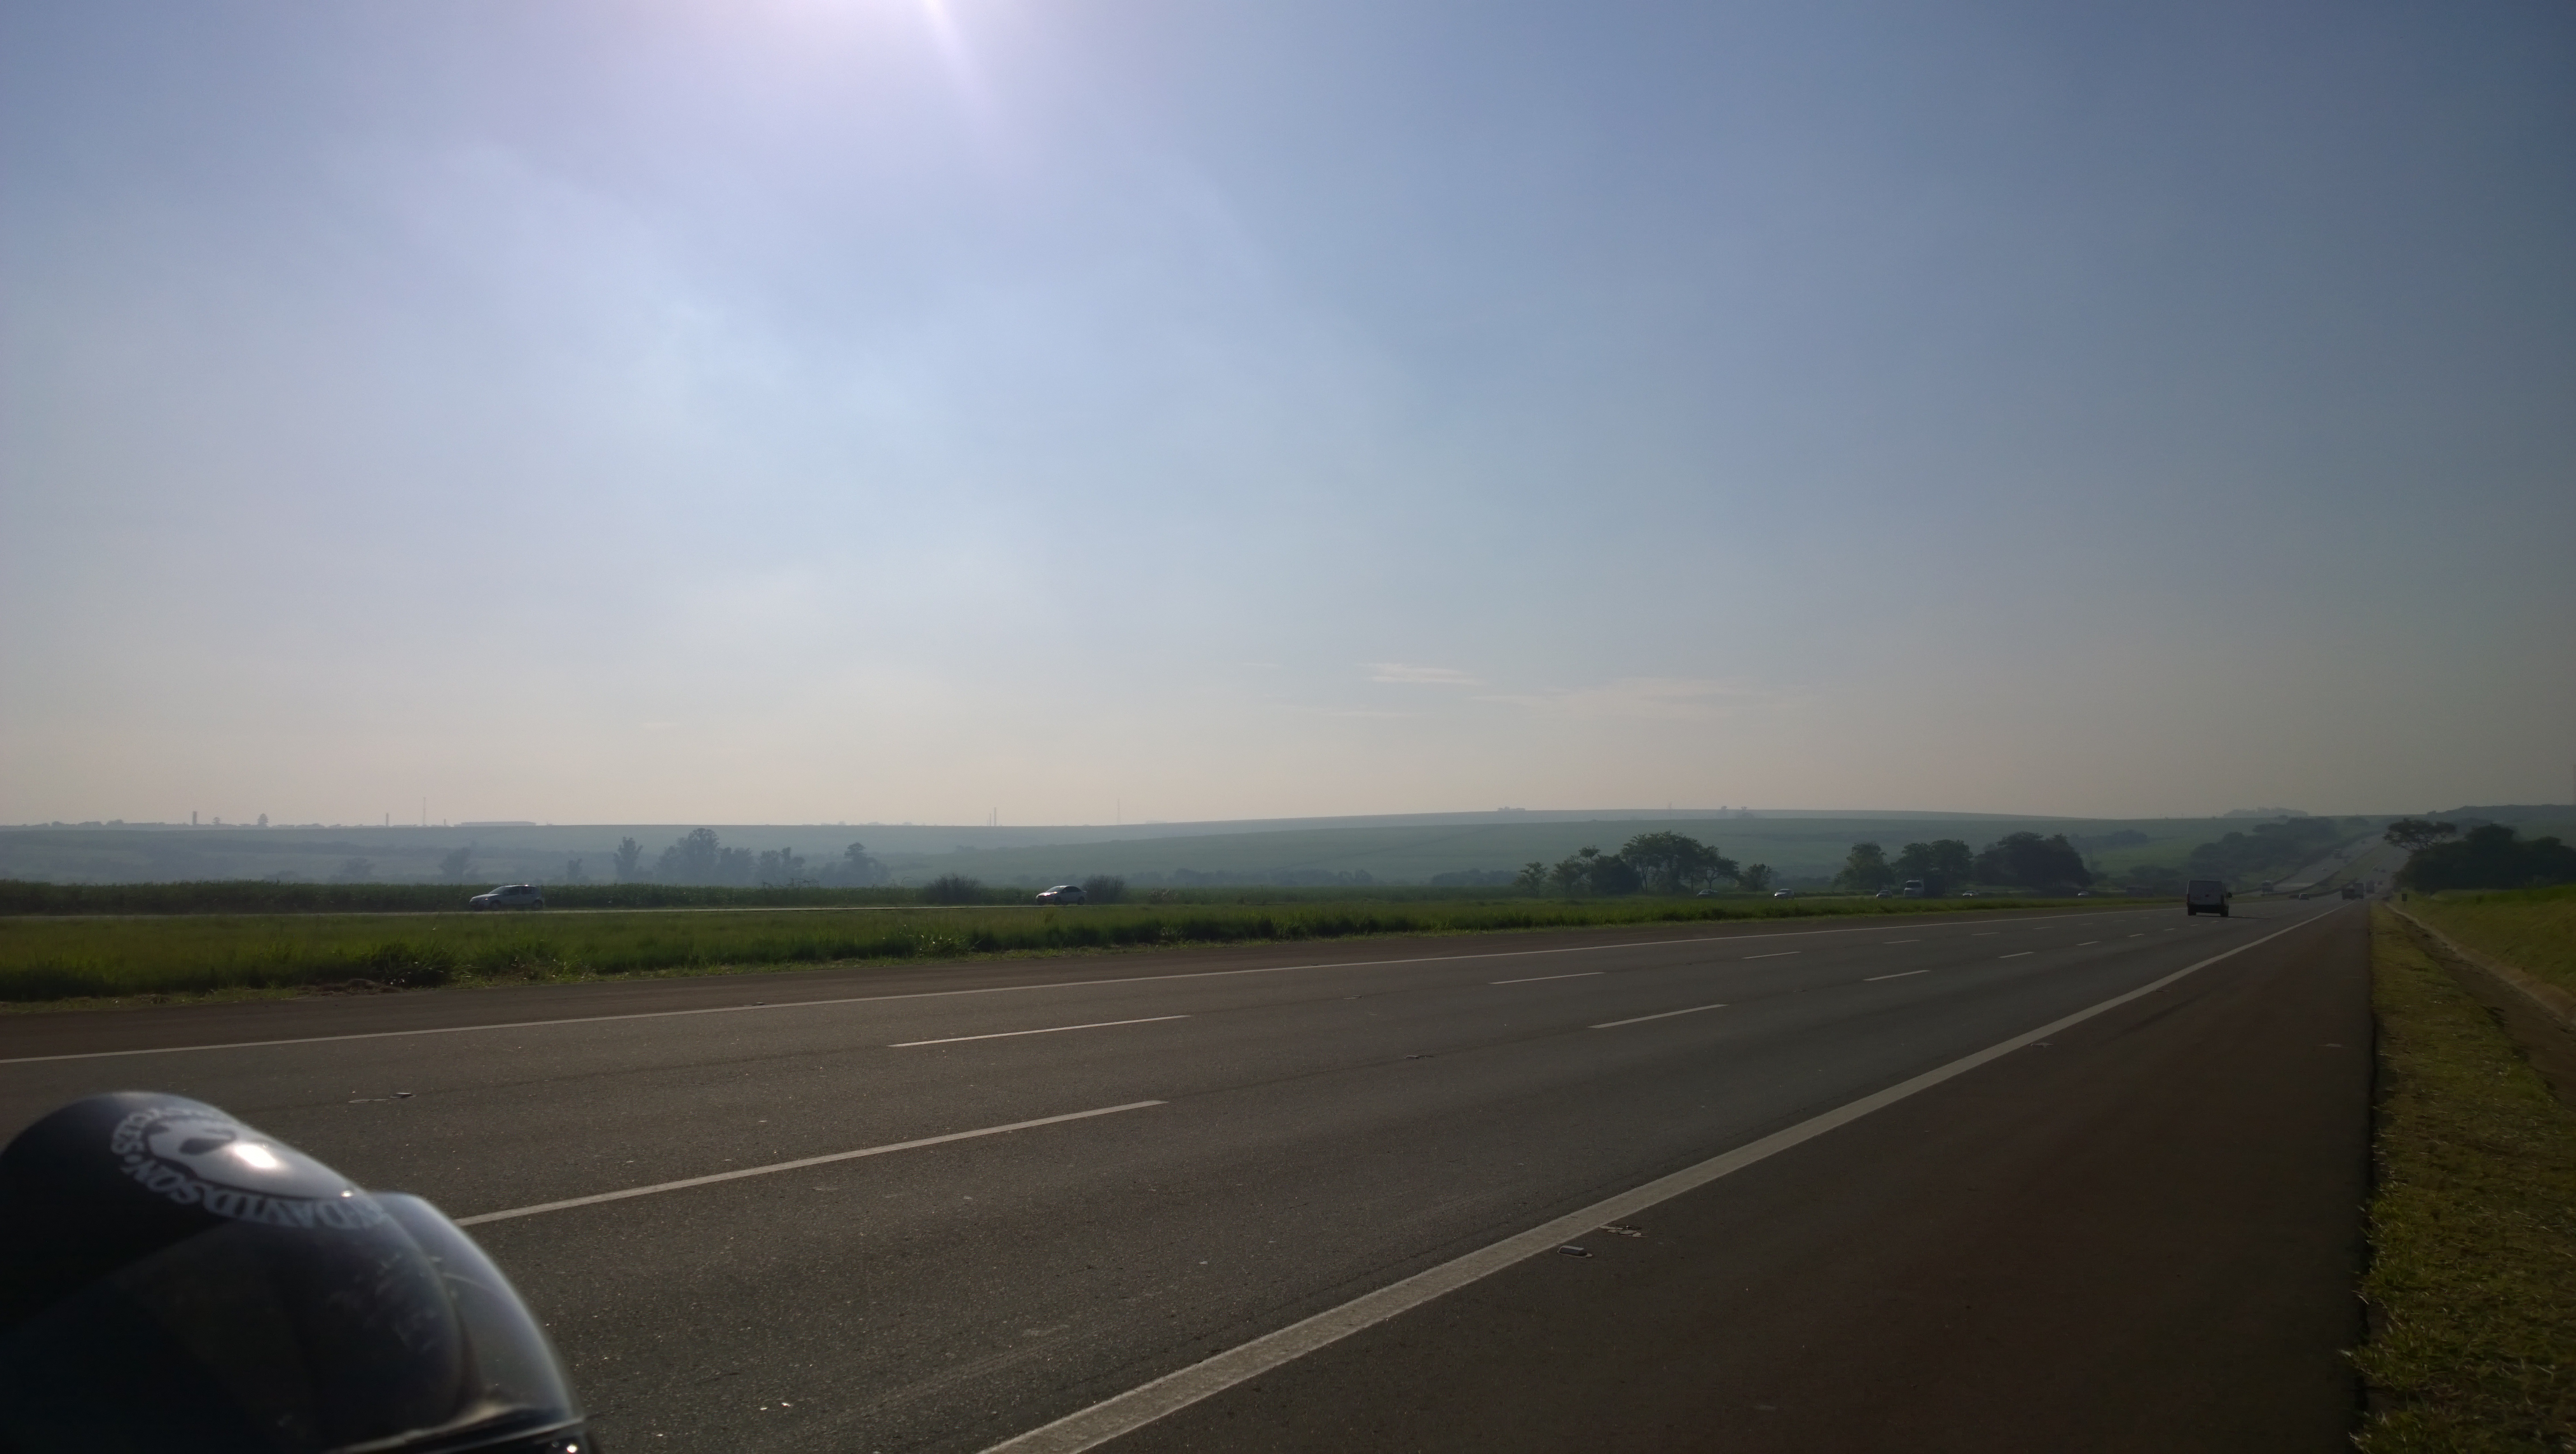
horizon, road, field, morning, adventure, highway, driving, bike, trip, plain, road trip, infrastructure, atmospheric phenomenon, atmosphere of earth